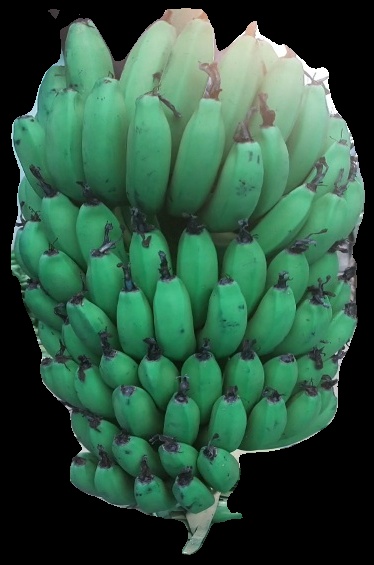
Variety: pachbale
Grade: grade2